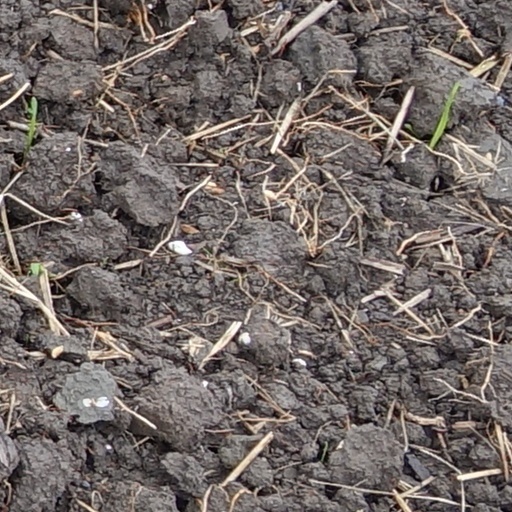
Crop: wheat